Metamerism (biology)

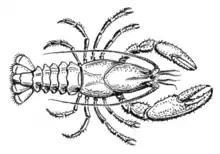
Segments of a crayfish exhibit metamerism

In addition, an animal may be classified as "pseudometameric", meaning that it has clear internal metamerism but no corresponding external metamerism - as is seen, for example, in Monoplacophora.